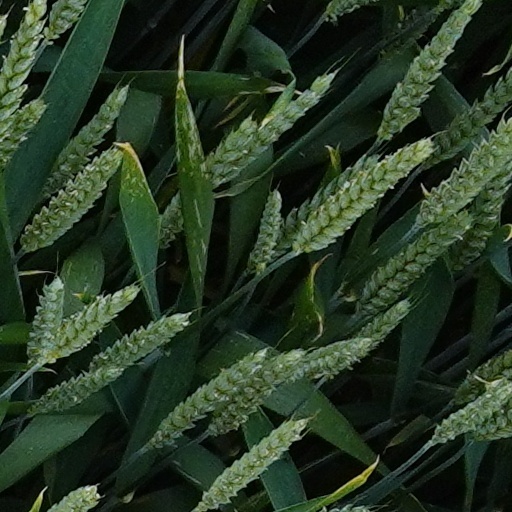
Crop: wheat